The GIs of Comedy

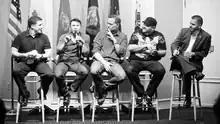
Jose Sarduy, Thom Tran, Tom Irwin, and two other members of The GIs of Comedy Tour

The GI's of Comedy is a standup comedy troupe featuring comedians Thom Tran, Tom Irwin, and Jose Sarduy, who are all veterans of the United States military. Tran served in the United States Army from 1997 to 2005, Tom Irwin served in the United States Army from 1986 to 1988, and Jose Sarduy continues to serve as a Lieutenant Colonel in the United States Air Force Reserve with 28 years of service. The group has toured together since 2010 with their first show at the Ventura Harbor Comedy Club in Southern California and then across the country. The most recent performance was a 2-hour show when the group filmed their unbroadcast TV special.